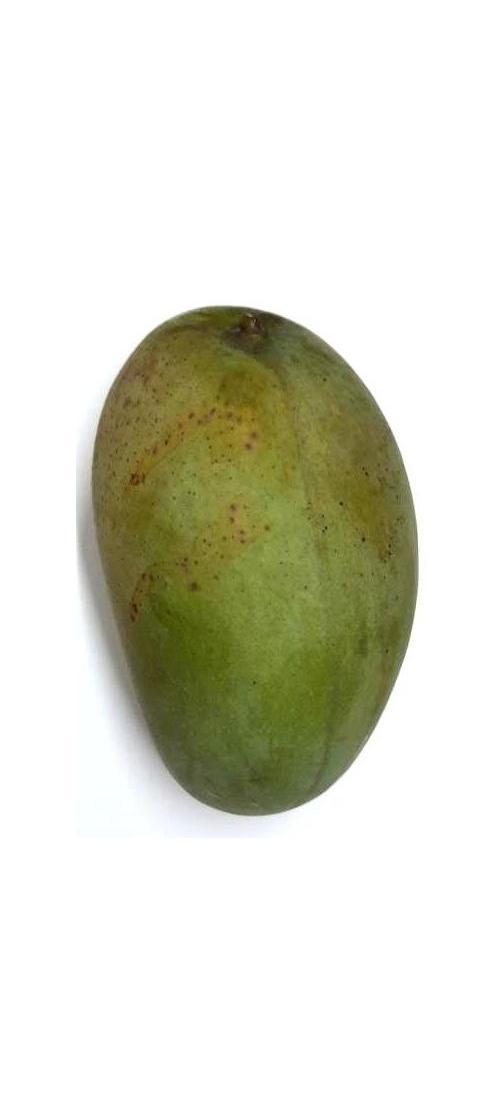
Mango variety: Fazli Shurmai